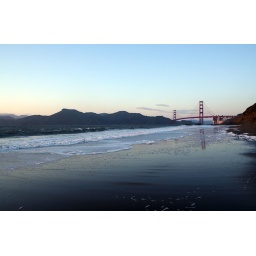
That little bridge in the background is the Golden Gate Bridge in California. The beach in is Baker Beach.